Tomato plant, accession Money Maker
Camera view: bottom (45 deg); turntable rotation: 330 degrees
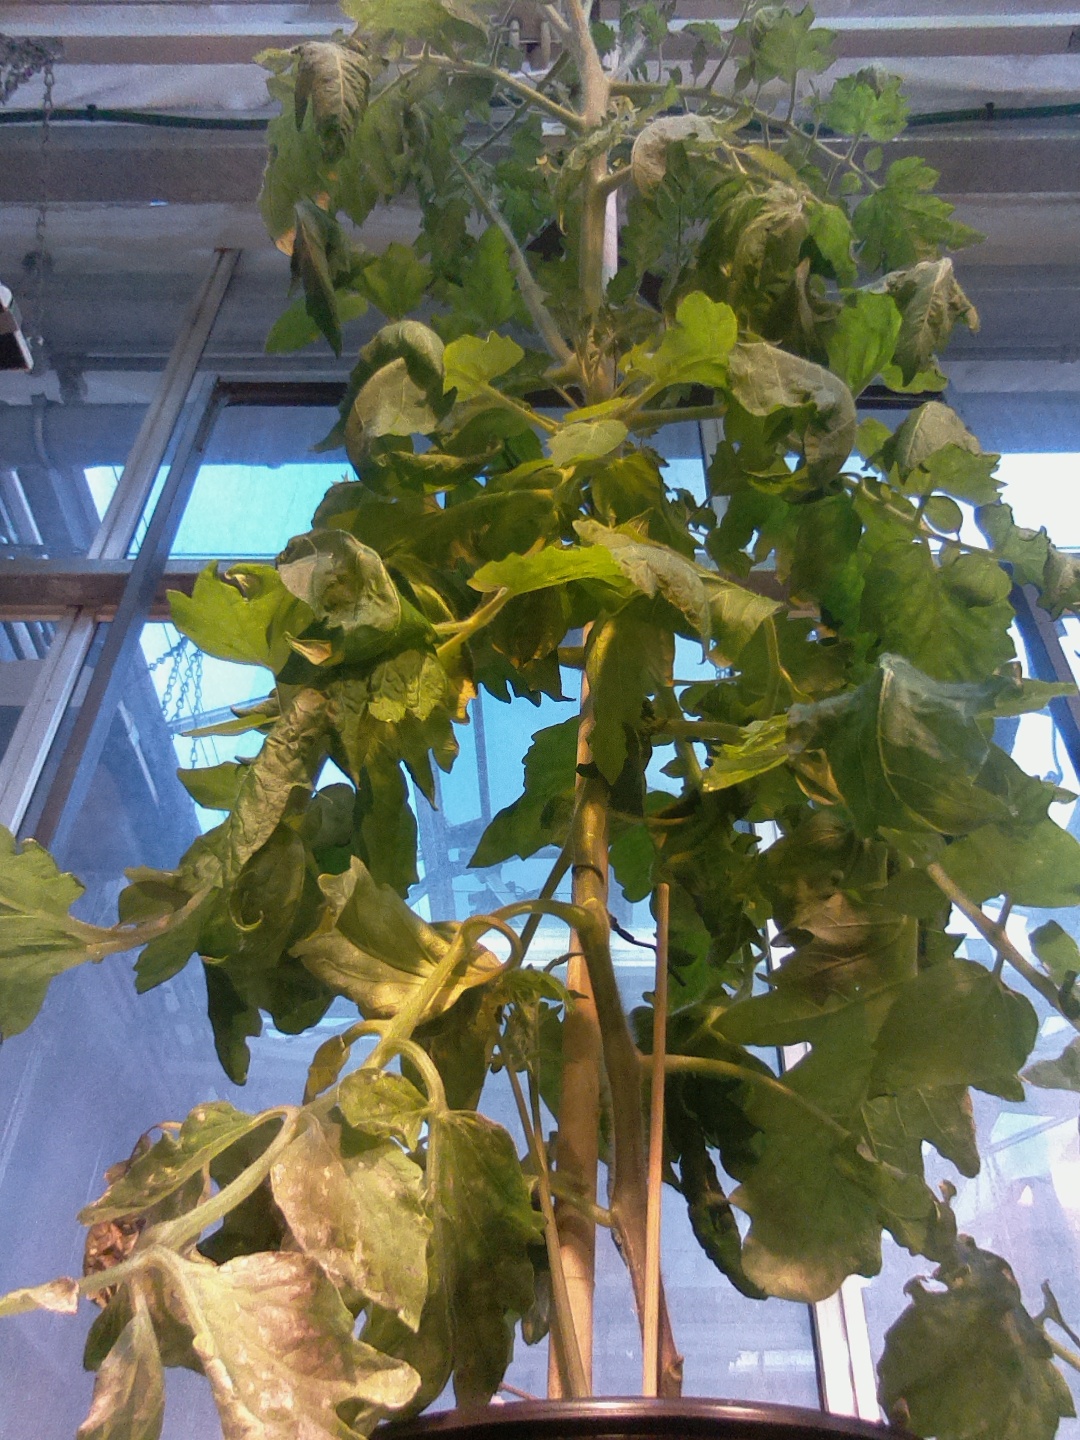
BBCH growth stage 70: Fruits at the main stem or branches visibles